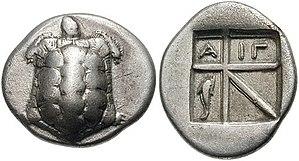
Égine est une île grecque du golfe Saronique, au sud-ouest d'Athènes. Ses habitants sont les Éginètes.
La tortue apparaît aussi bien dans l'art que dans la culture populaire et revêt des symboliques différentes selon la culture de chaque région. Symbole de lenteur en Europe occidentale, elle se fait l'allégorie du monde en Chine.